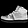
Label: Sneaker